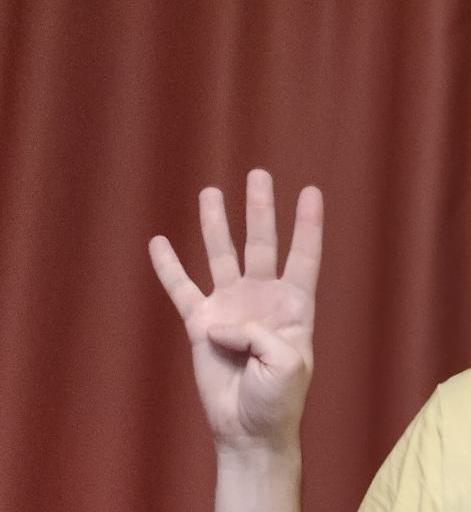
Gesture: four